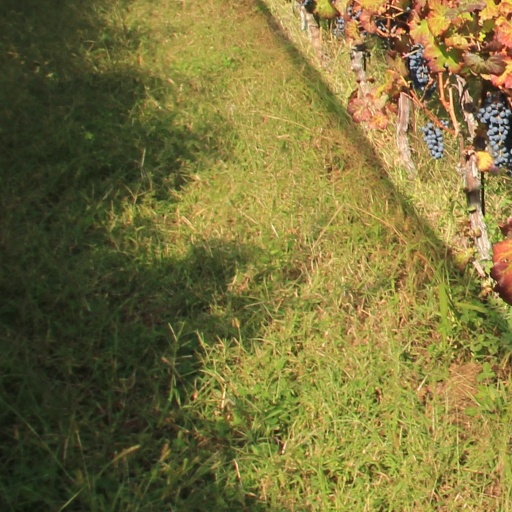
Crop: grape